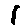
Label: 1